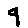
Label: 9